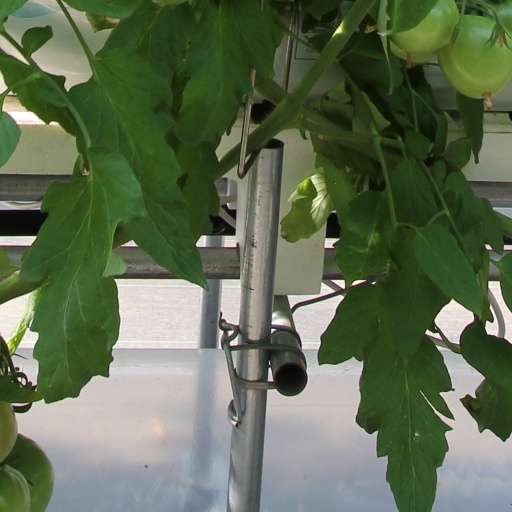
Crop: tomato